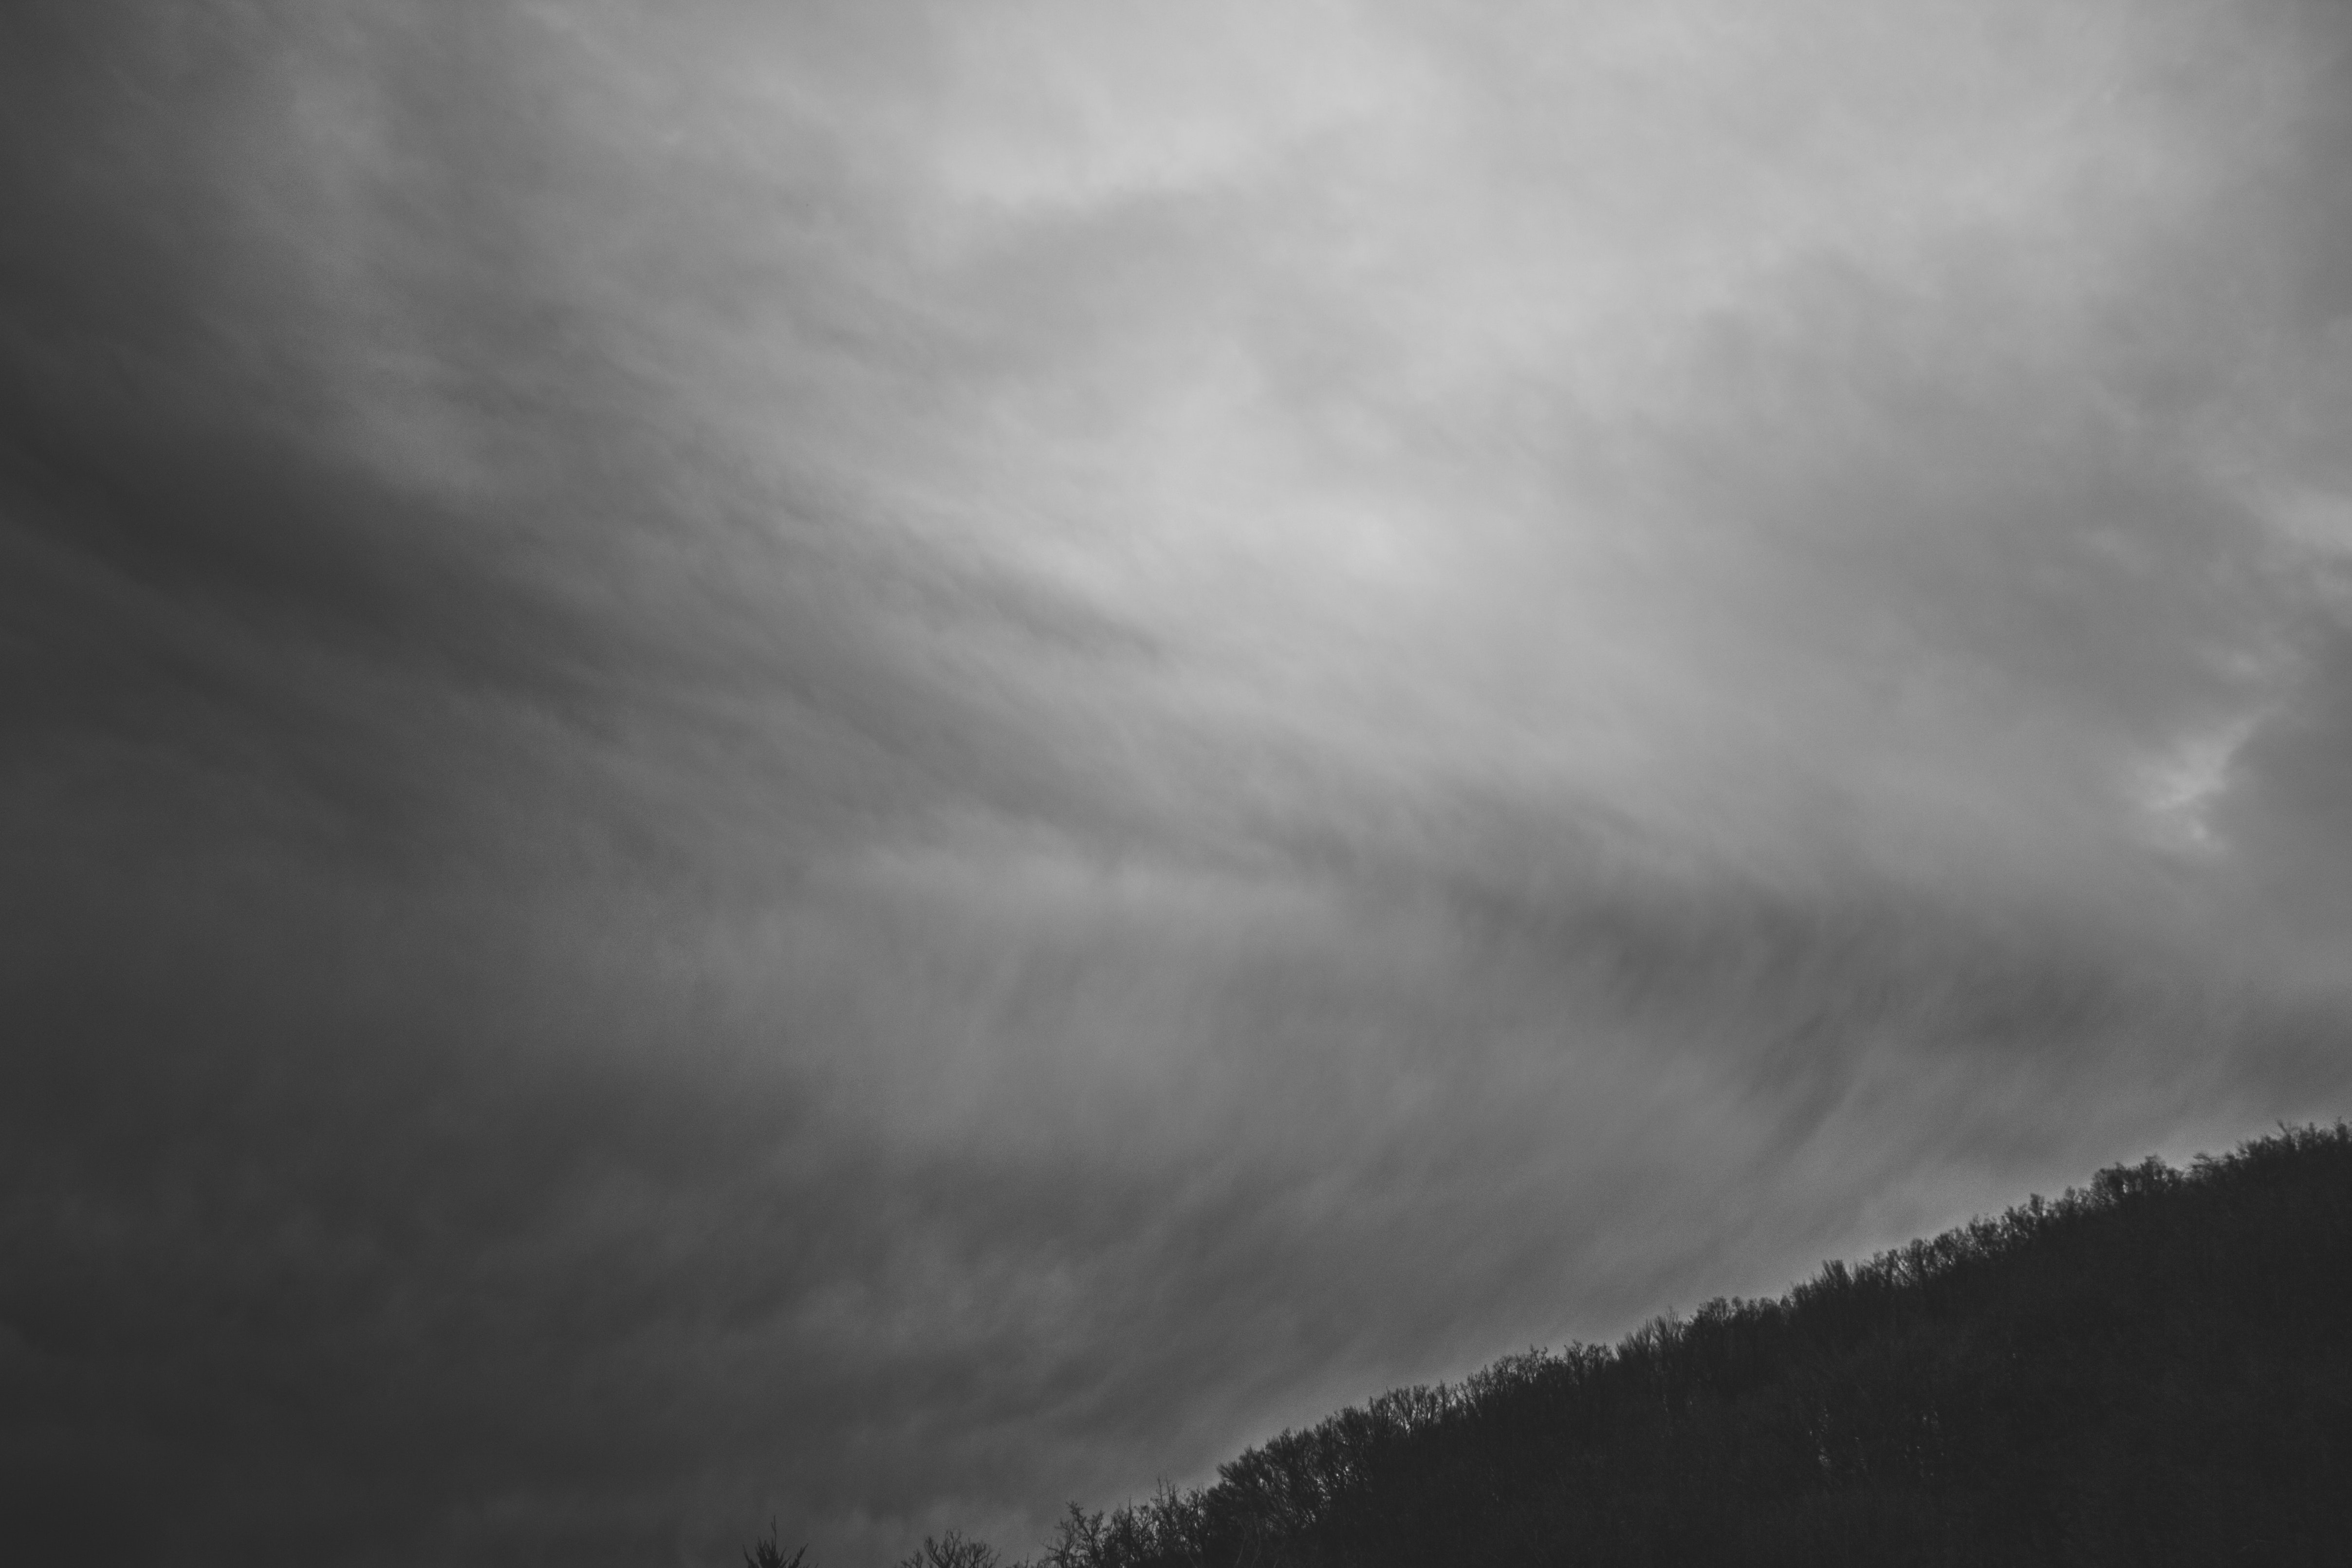
sky, cloud, white, black, atmospheric phenomenon, atmosphere, daytime, black and white, monochrome, tree, monochrome photography, cumulus, meteorological phenomenon, highland, mountain, geological phenomenon, landscape, sunlight, horizon, photography, rural area, darkness, hill, fell, winter, plant, space, evening, style, forest